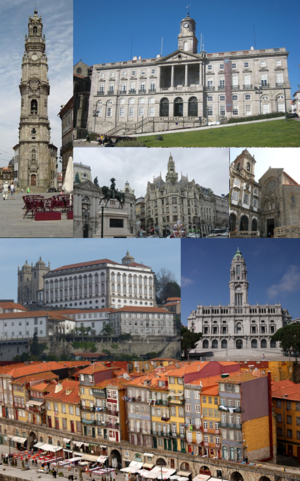
Porto est une ville du Portugal de 237 591 habitants et environ 1,2 million pour le Grand Porto. L'aire urbaine de Porto, quant à elle, compte près de 1,8 million d'habitants, ce qui en fait la seconde agglomération du pays après Lisbonne. Les deux villes ont souvent rivalisé par le passé. Elle est la capitale de la région Nord.